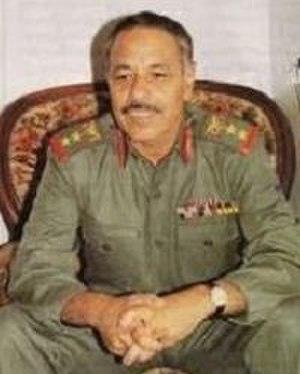
Ali Mohsen al-Ahmar, né le 20 juin 1945 à Sanhan dans le gouvernorat de Sanaa, est un général-major et homme d'État yéménite.